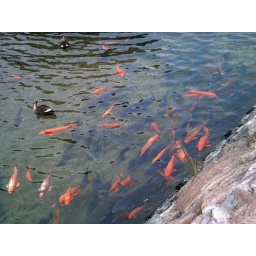
A school of fish near the bank of the river through town.